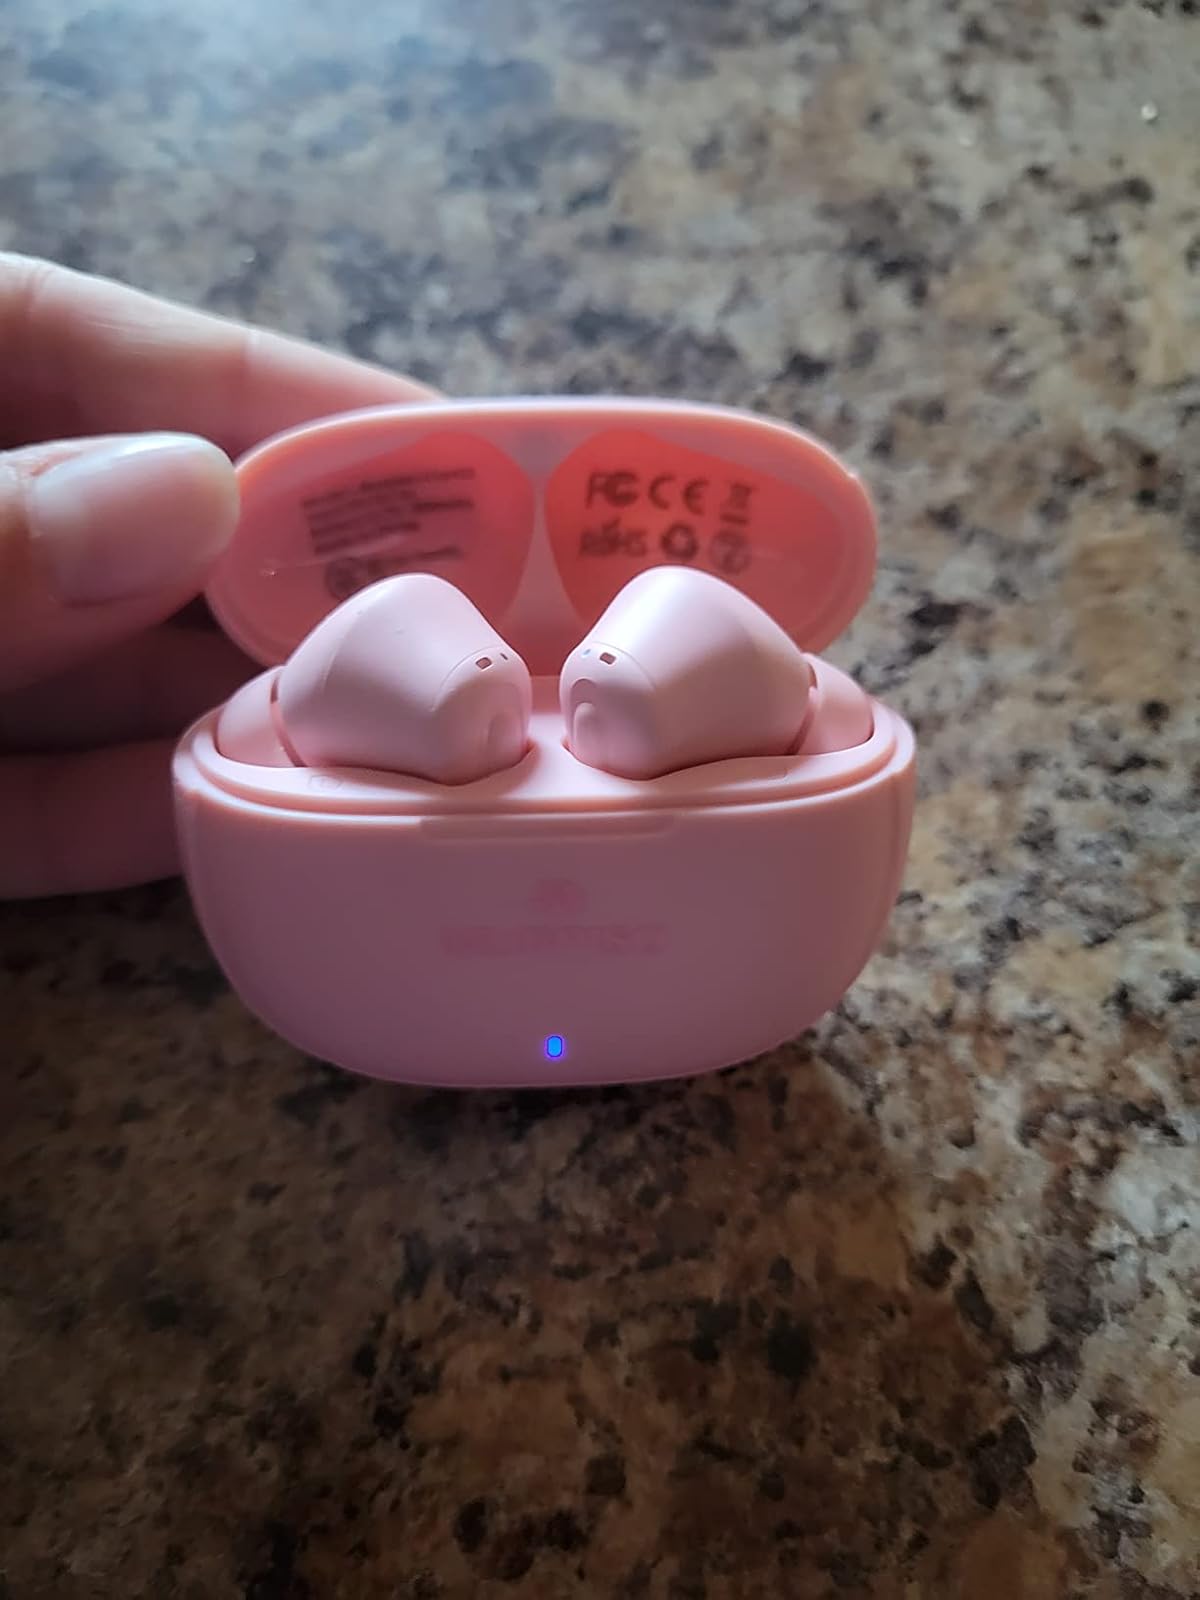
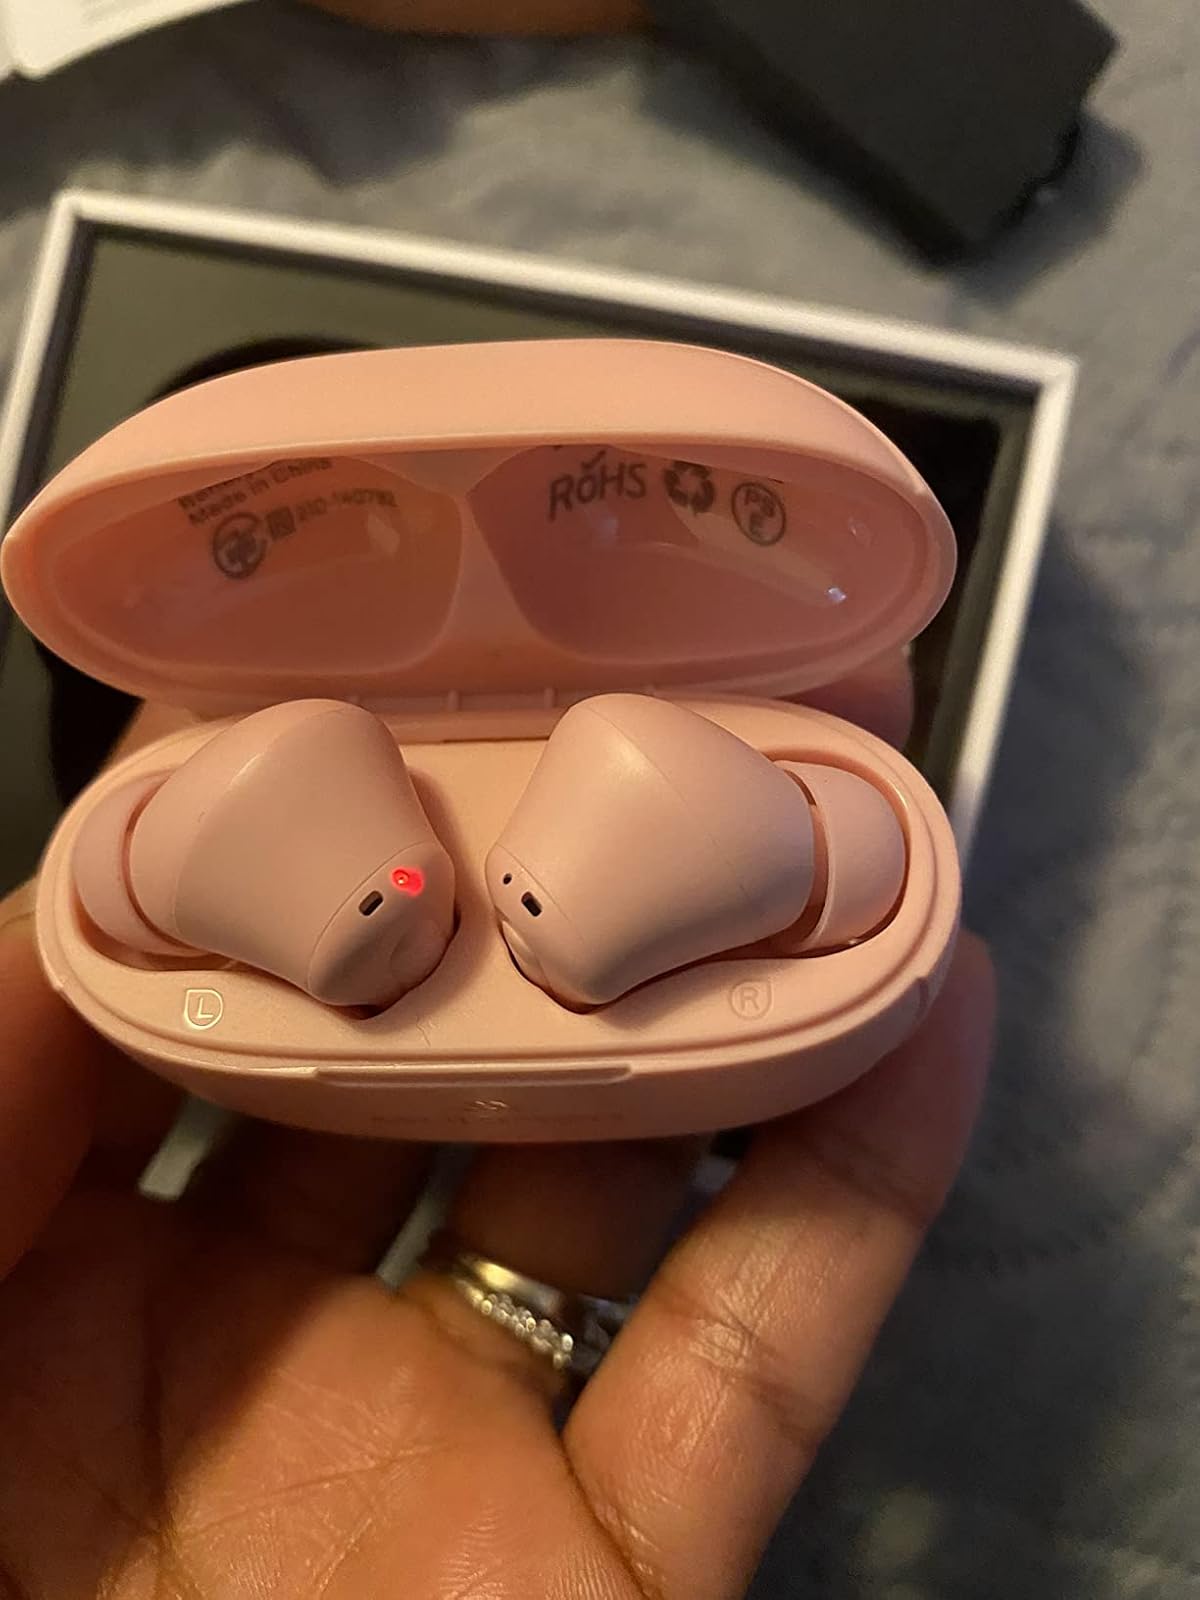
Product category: earbuds
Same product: yes